Old Trails Bridge

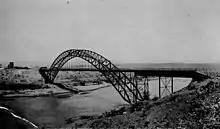
View of the Old Trails Bridge in the 1920s, from Arizona

The bridge carried a now-abandoned section of the former U.S. Route 66 across from southeast of Needles, California to south of Topock, Arizona. It is a brace-ribbed through arch bridge that was built in 1915–1916. It served as a highway bridge until 1947 when the Red Rock Bridge, formerly a railroad bridge, was modified for highway use. The Old Trails Bridge was later converted to a pipeline bridge.